Densitometer

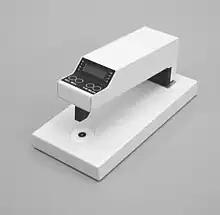
Heiland Densitometer TRDZ 1

A densitometer is a device that measures the degree of darkness (the optical density) of a photographic or semitransparent material or of a reflecting surface. The densitometer is basically a light source aimed at a photoelectric cell. It determines the density of a sample placed between the light source and the photoelectric cell from differences in the readings. Modern densitometers have the same components, but also have electronic integrated circuitry for better reading.